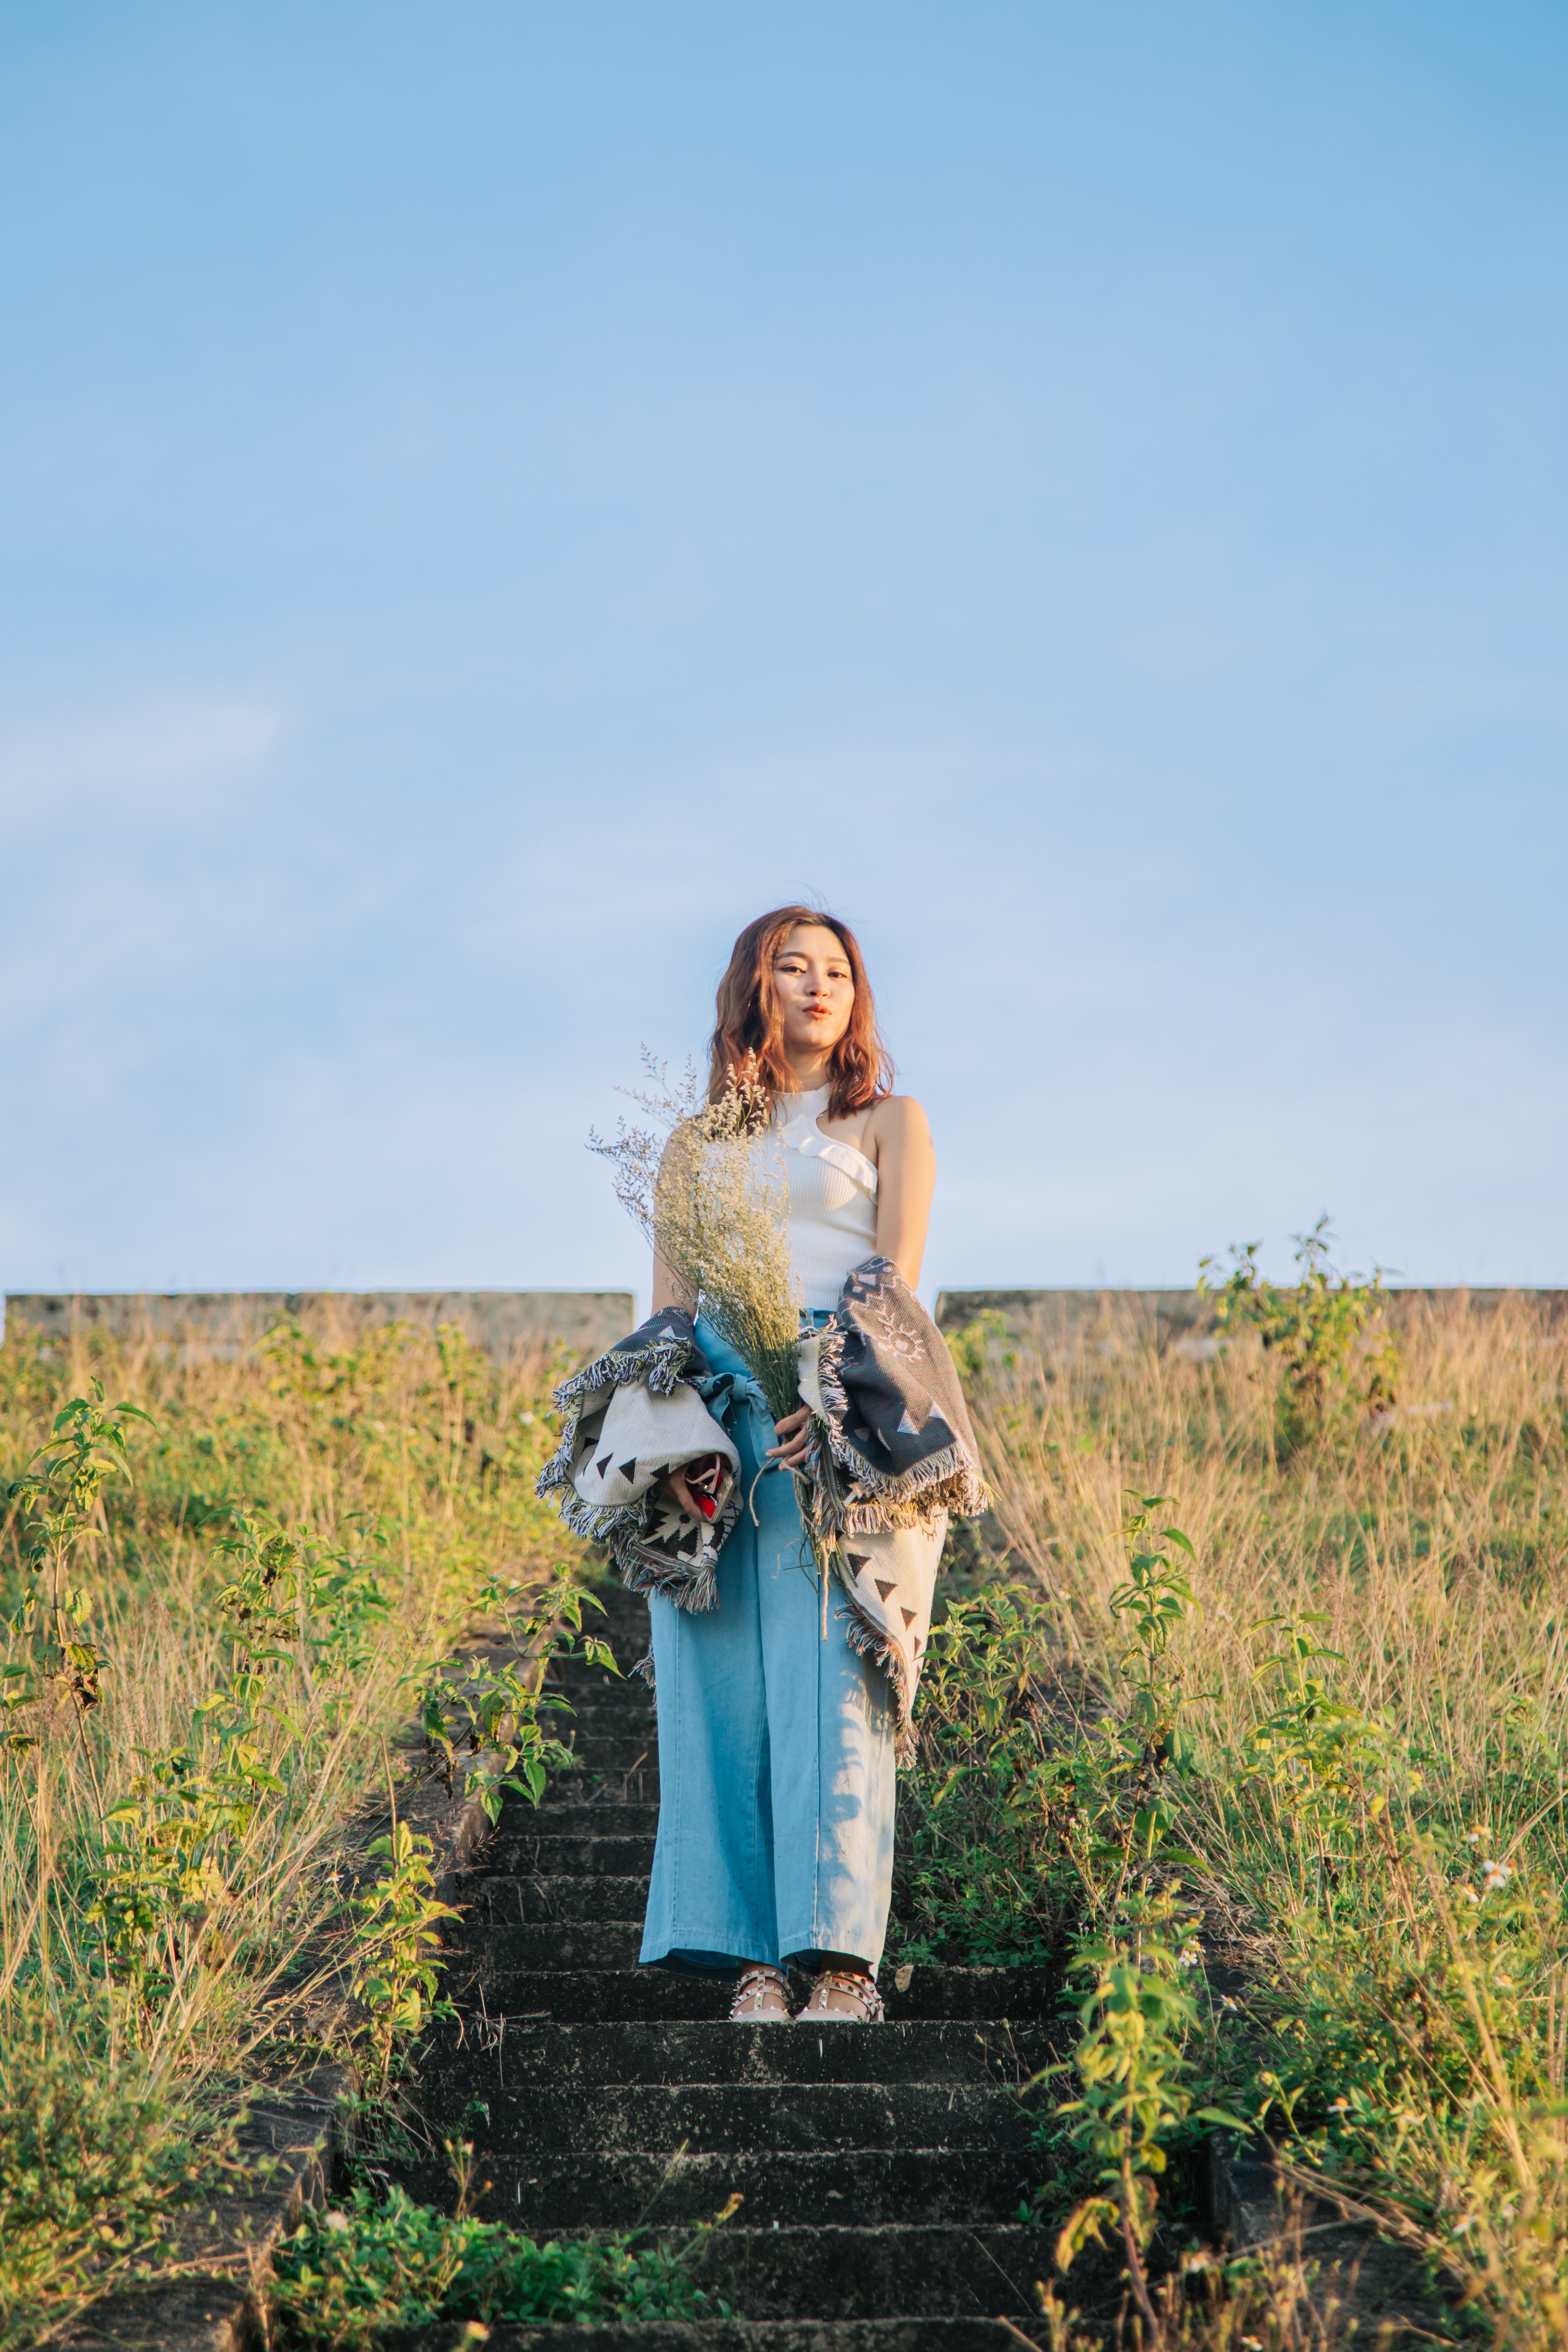
People in nature, photograph, blue, dress, beauty, sky, grass, grassland, photography, grass family, meadow, long hair, fashion, summer, tree, ecoregion, happy, photo shoot, gown, prairie, landscape, wildflower, plant, plain, hill, brown hair, flower, formal wear, bride, flash photography, forest